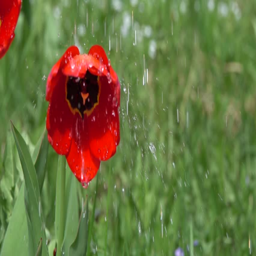
drops of water fall on the flower of a red tulip .